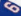
Number: 6